Haydock Collieries

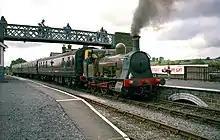
Bellerophon in preservation at Embsay

Haydock Foundry produced six 0-6-0 well tank steam locomotives, designed by Josiah Evans, for the collieries. They had outside Gooch valve gear and piston valves, a very early use of piston valves. They were named "Amazon" (built 1868), "Hercules" (1869), "Makerfield" (1874), "Bellerophon" (1874), "Parr" (1886) and "Golborne" (1887). "Bellerophon" is preserved at the Foxfield Railway. The locomotives were broadly similar but had some detail differences. The first two had valves driven by rocking levers. The last four had direct drive to the valves. Working pressure was initially but was later raised to and then . There is some uncertainty about when the higher pressures were applied. Josiah Evans died in 1873 and Smallwood attributes the design changes to his assistant, James Forrest.